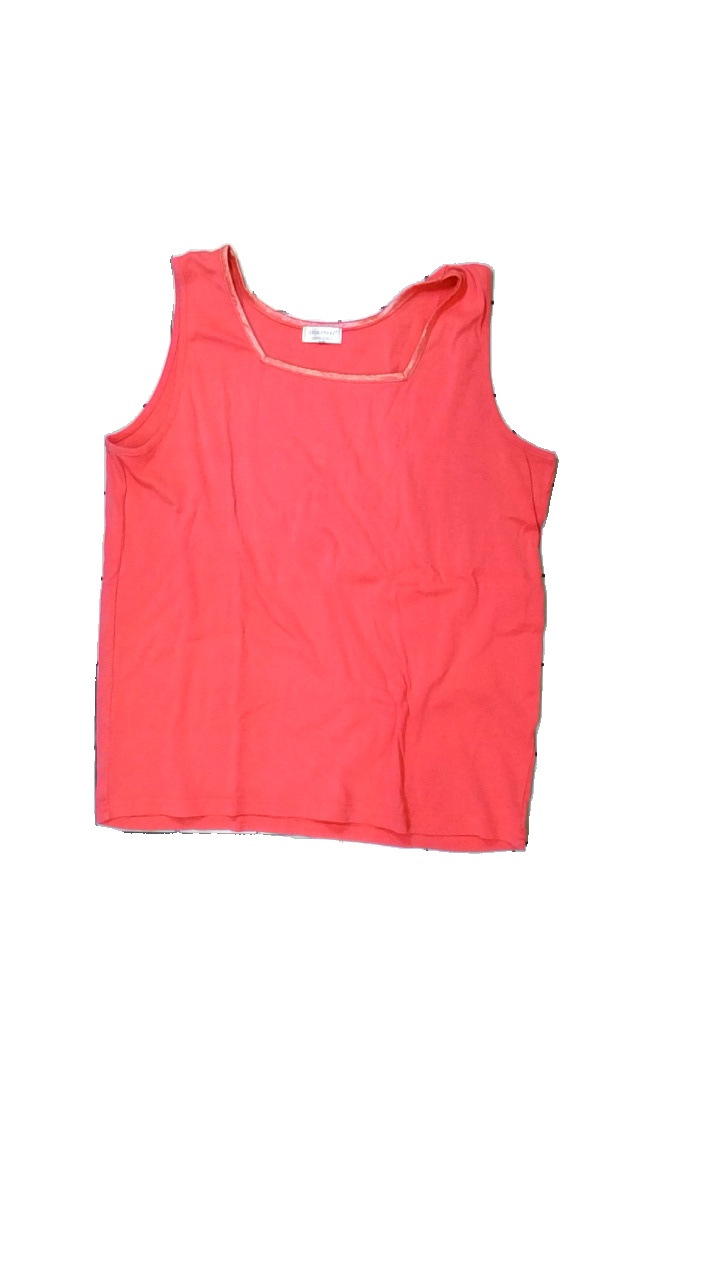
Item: Tank Top (Ladies)
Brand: Signature
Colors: Pink
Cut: Regular
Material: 100% cotton
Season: All
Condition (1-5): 3
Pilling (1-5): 5
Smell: Major
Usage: Reuse
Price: <50